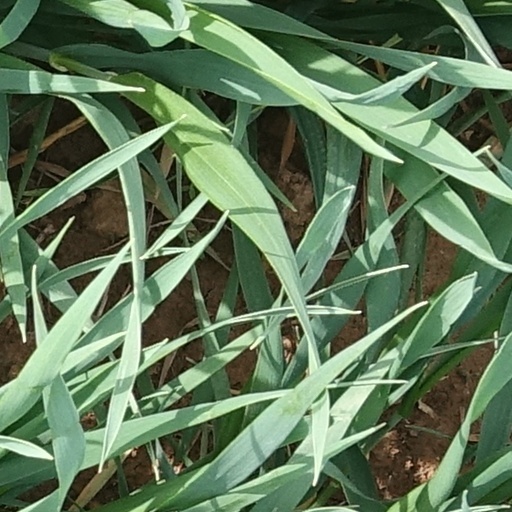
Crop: wheat